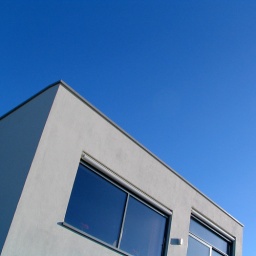
There's a white house over yonder